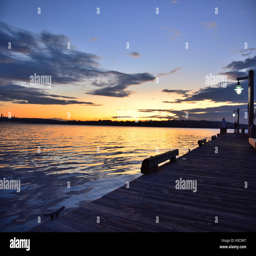
the sky at its best